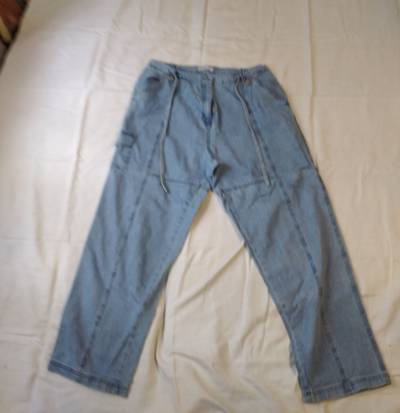
Waste category: clothes